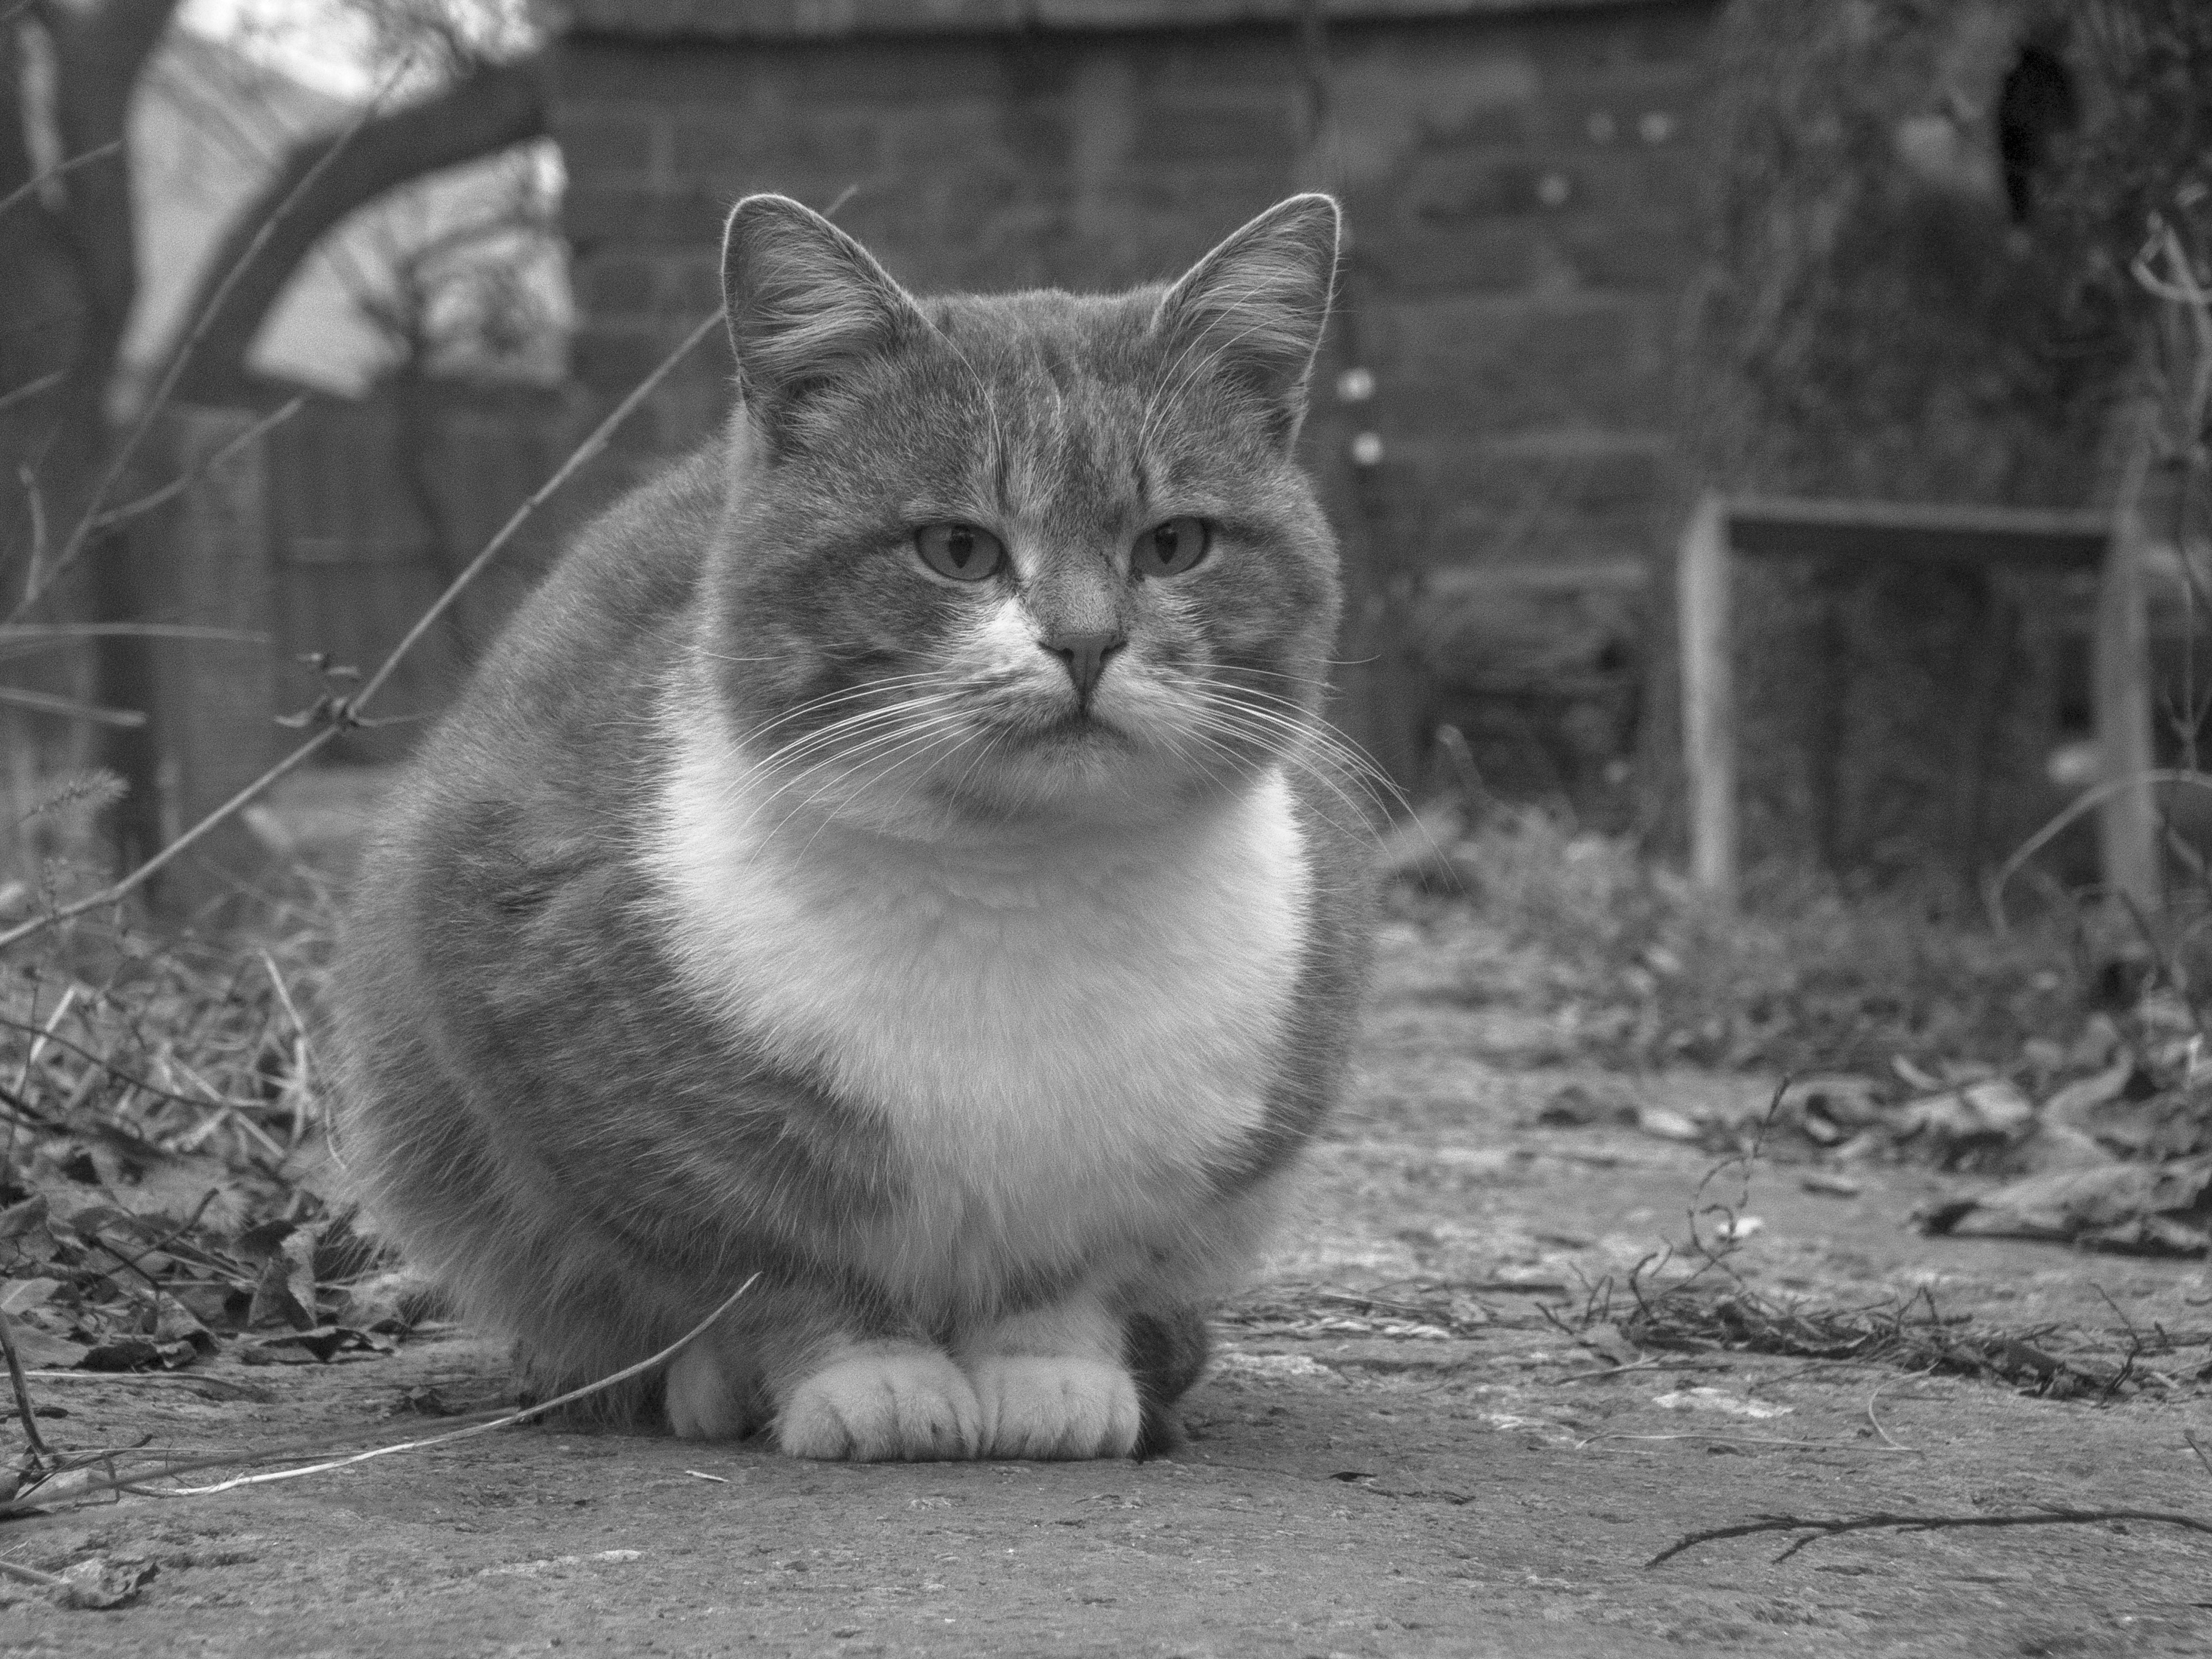
cat, animal, black and white, pets, nature, felidae, carnivore, small to medium sized cats, whiskers, grey, style, monochrome, monochrome photography, plant, grass, terrestrial animal, snout, tree, road surface, window, domestic short haired cat, tail, fur, sitting, paw, wildlife, street, soil, road